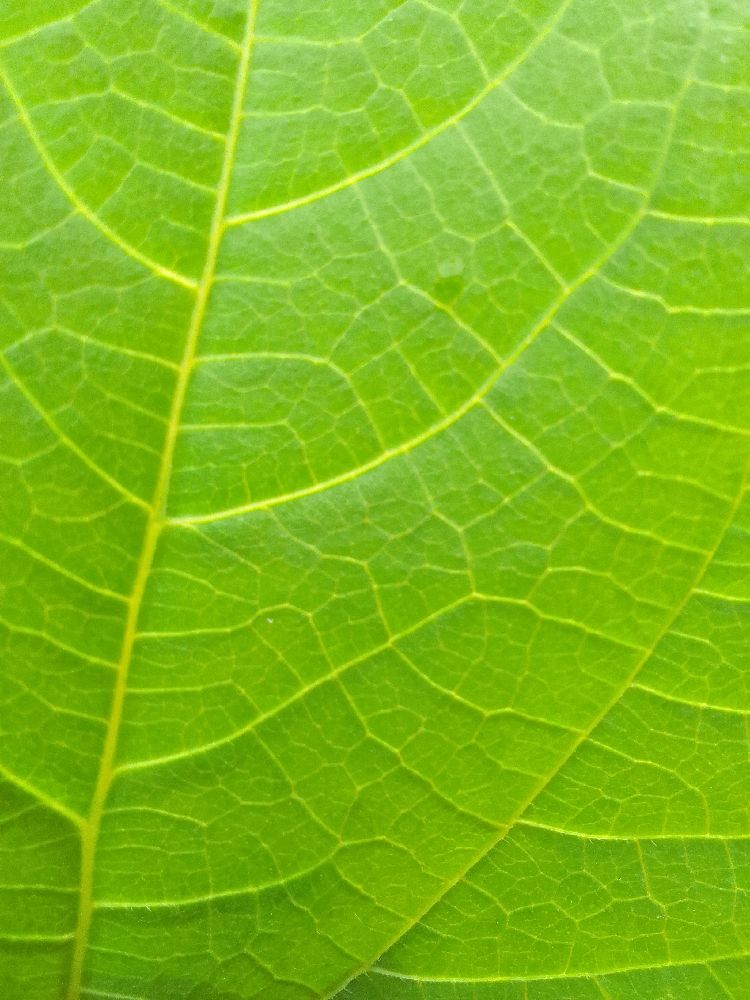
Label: healthy